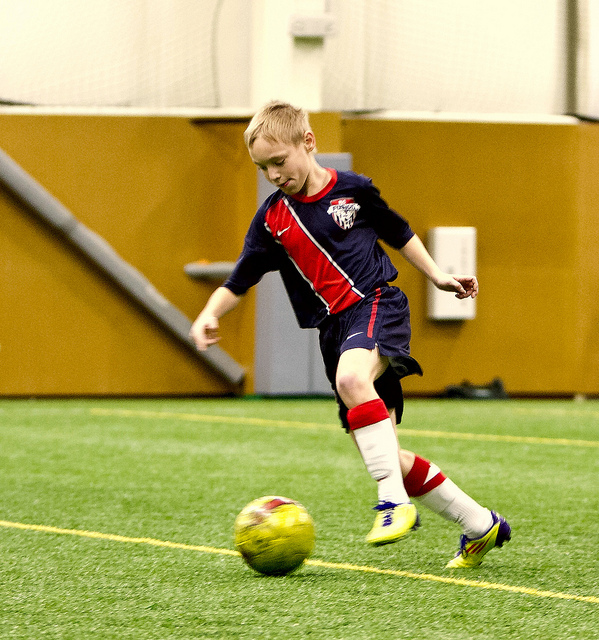
hình ảnh đứa trẻ đang chơi bóng đá trên sân